Wayne David

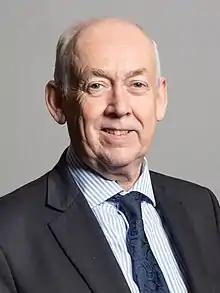
Official portrait, 2020

Sir Wayne David (born 1 July 1957) is a Welsh politician who served as Member of Parliament (MP) for Caerphilly from 2001 to 2024. A member of the Labour Party, he was Leader of the European Parliamentary Labour Party from 1994 to 1998. As a Member of the European Parliament, he represented South Wales from 1989 to 1994 and South Wales Central from 1994 to 1999.